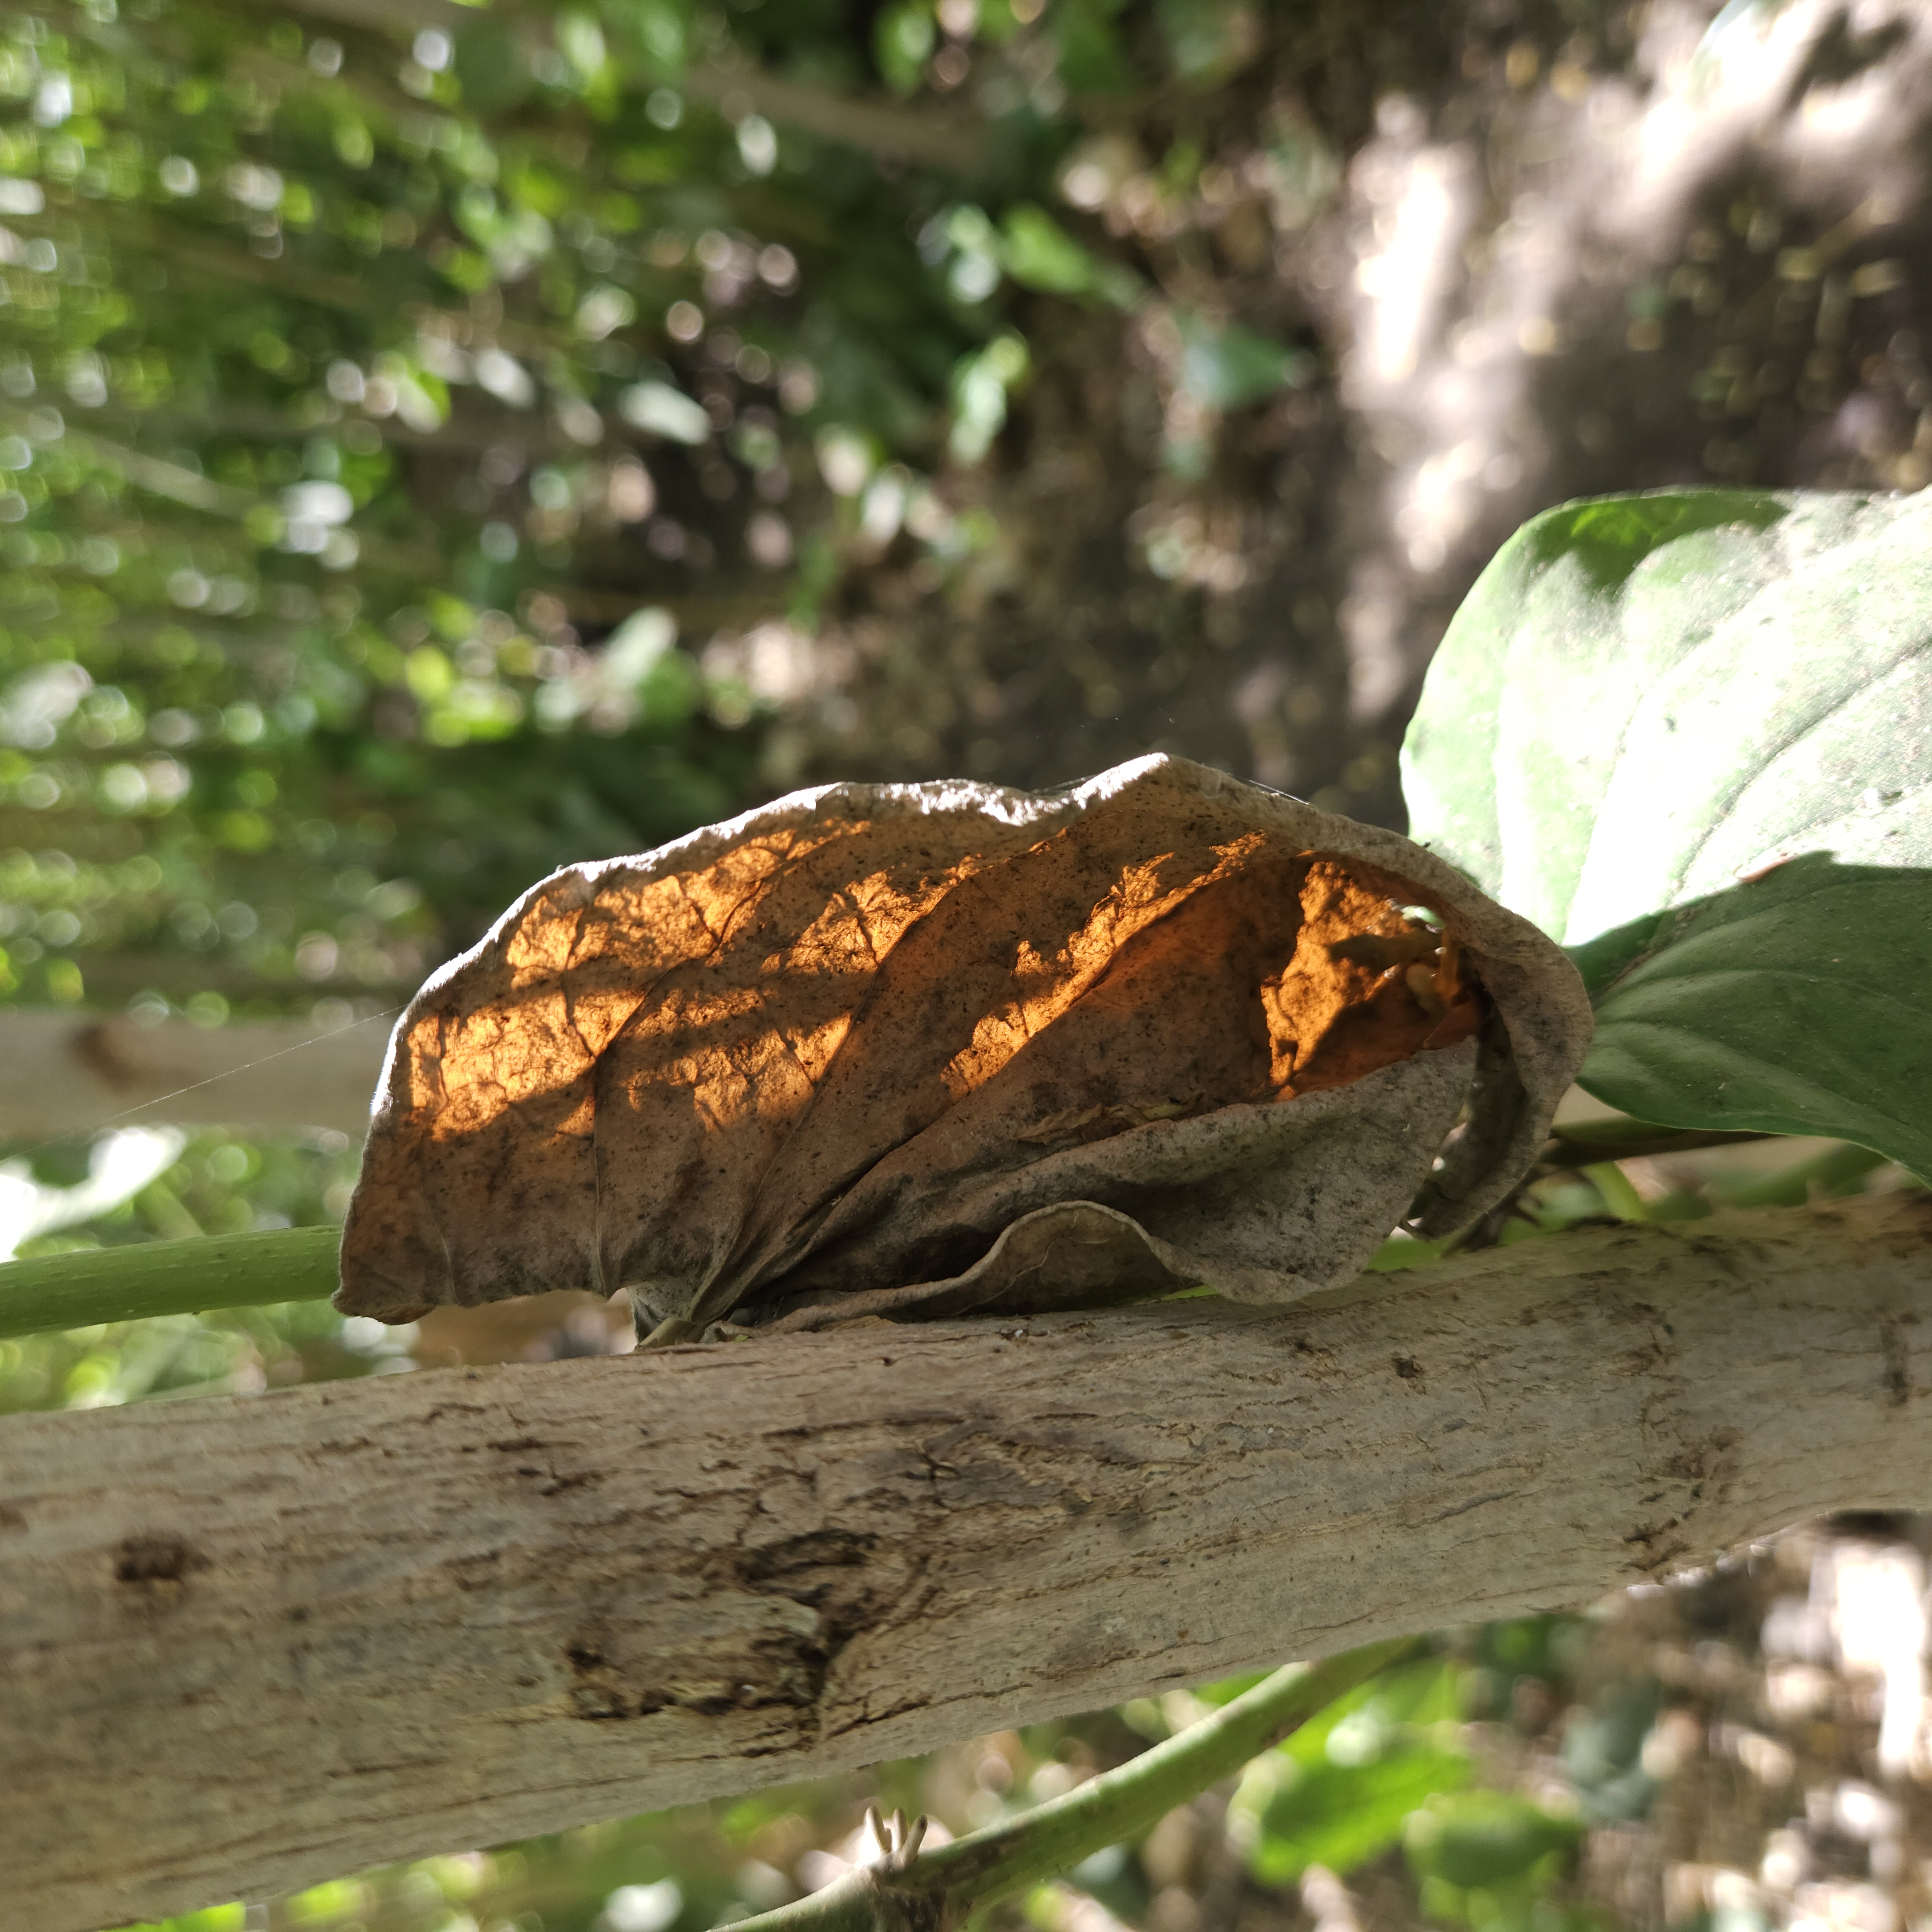
Label: Dried